Mono- and diglycerides of fatty acids

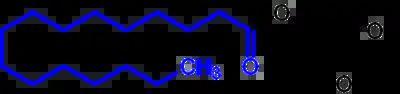
Monoglyceride of a fatty acid, in this example with a saturated fatty acid residue (blue marked).

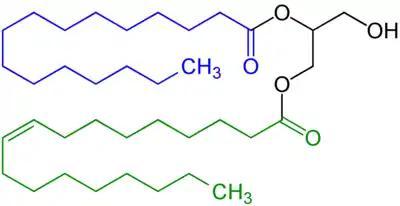
Diglyceride, in this example with a saturated fatty acid residue (highlighted blue) and an unsaturated fatty acid residue (highlighted green).

Mono- and diglycerides of fatty acids (E471) are a naturally occurring class of food additive composed of diglycerides and monoglycerides used as an emulsifier in foods such as infant formula, fresh pasta, jams and jellies, chocolate, creams, baked goods, and more. It is also used as a fruit coating agent. This mixture is also sometimes referred to as partial glycerides.